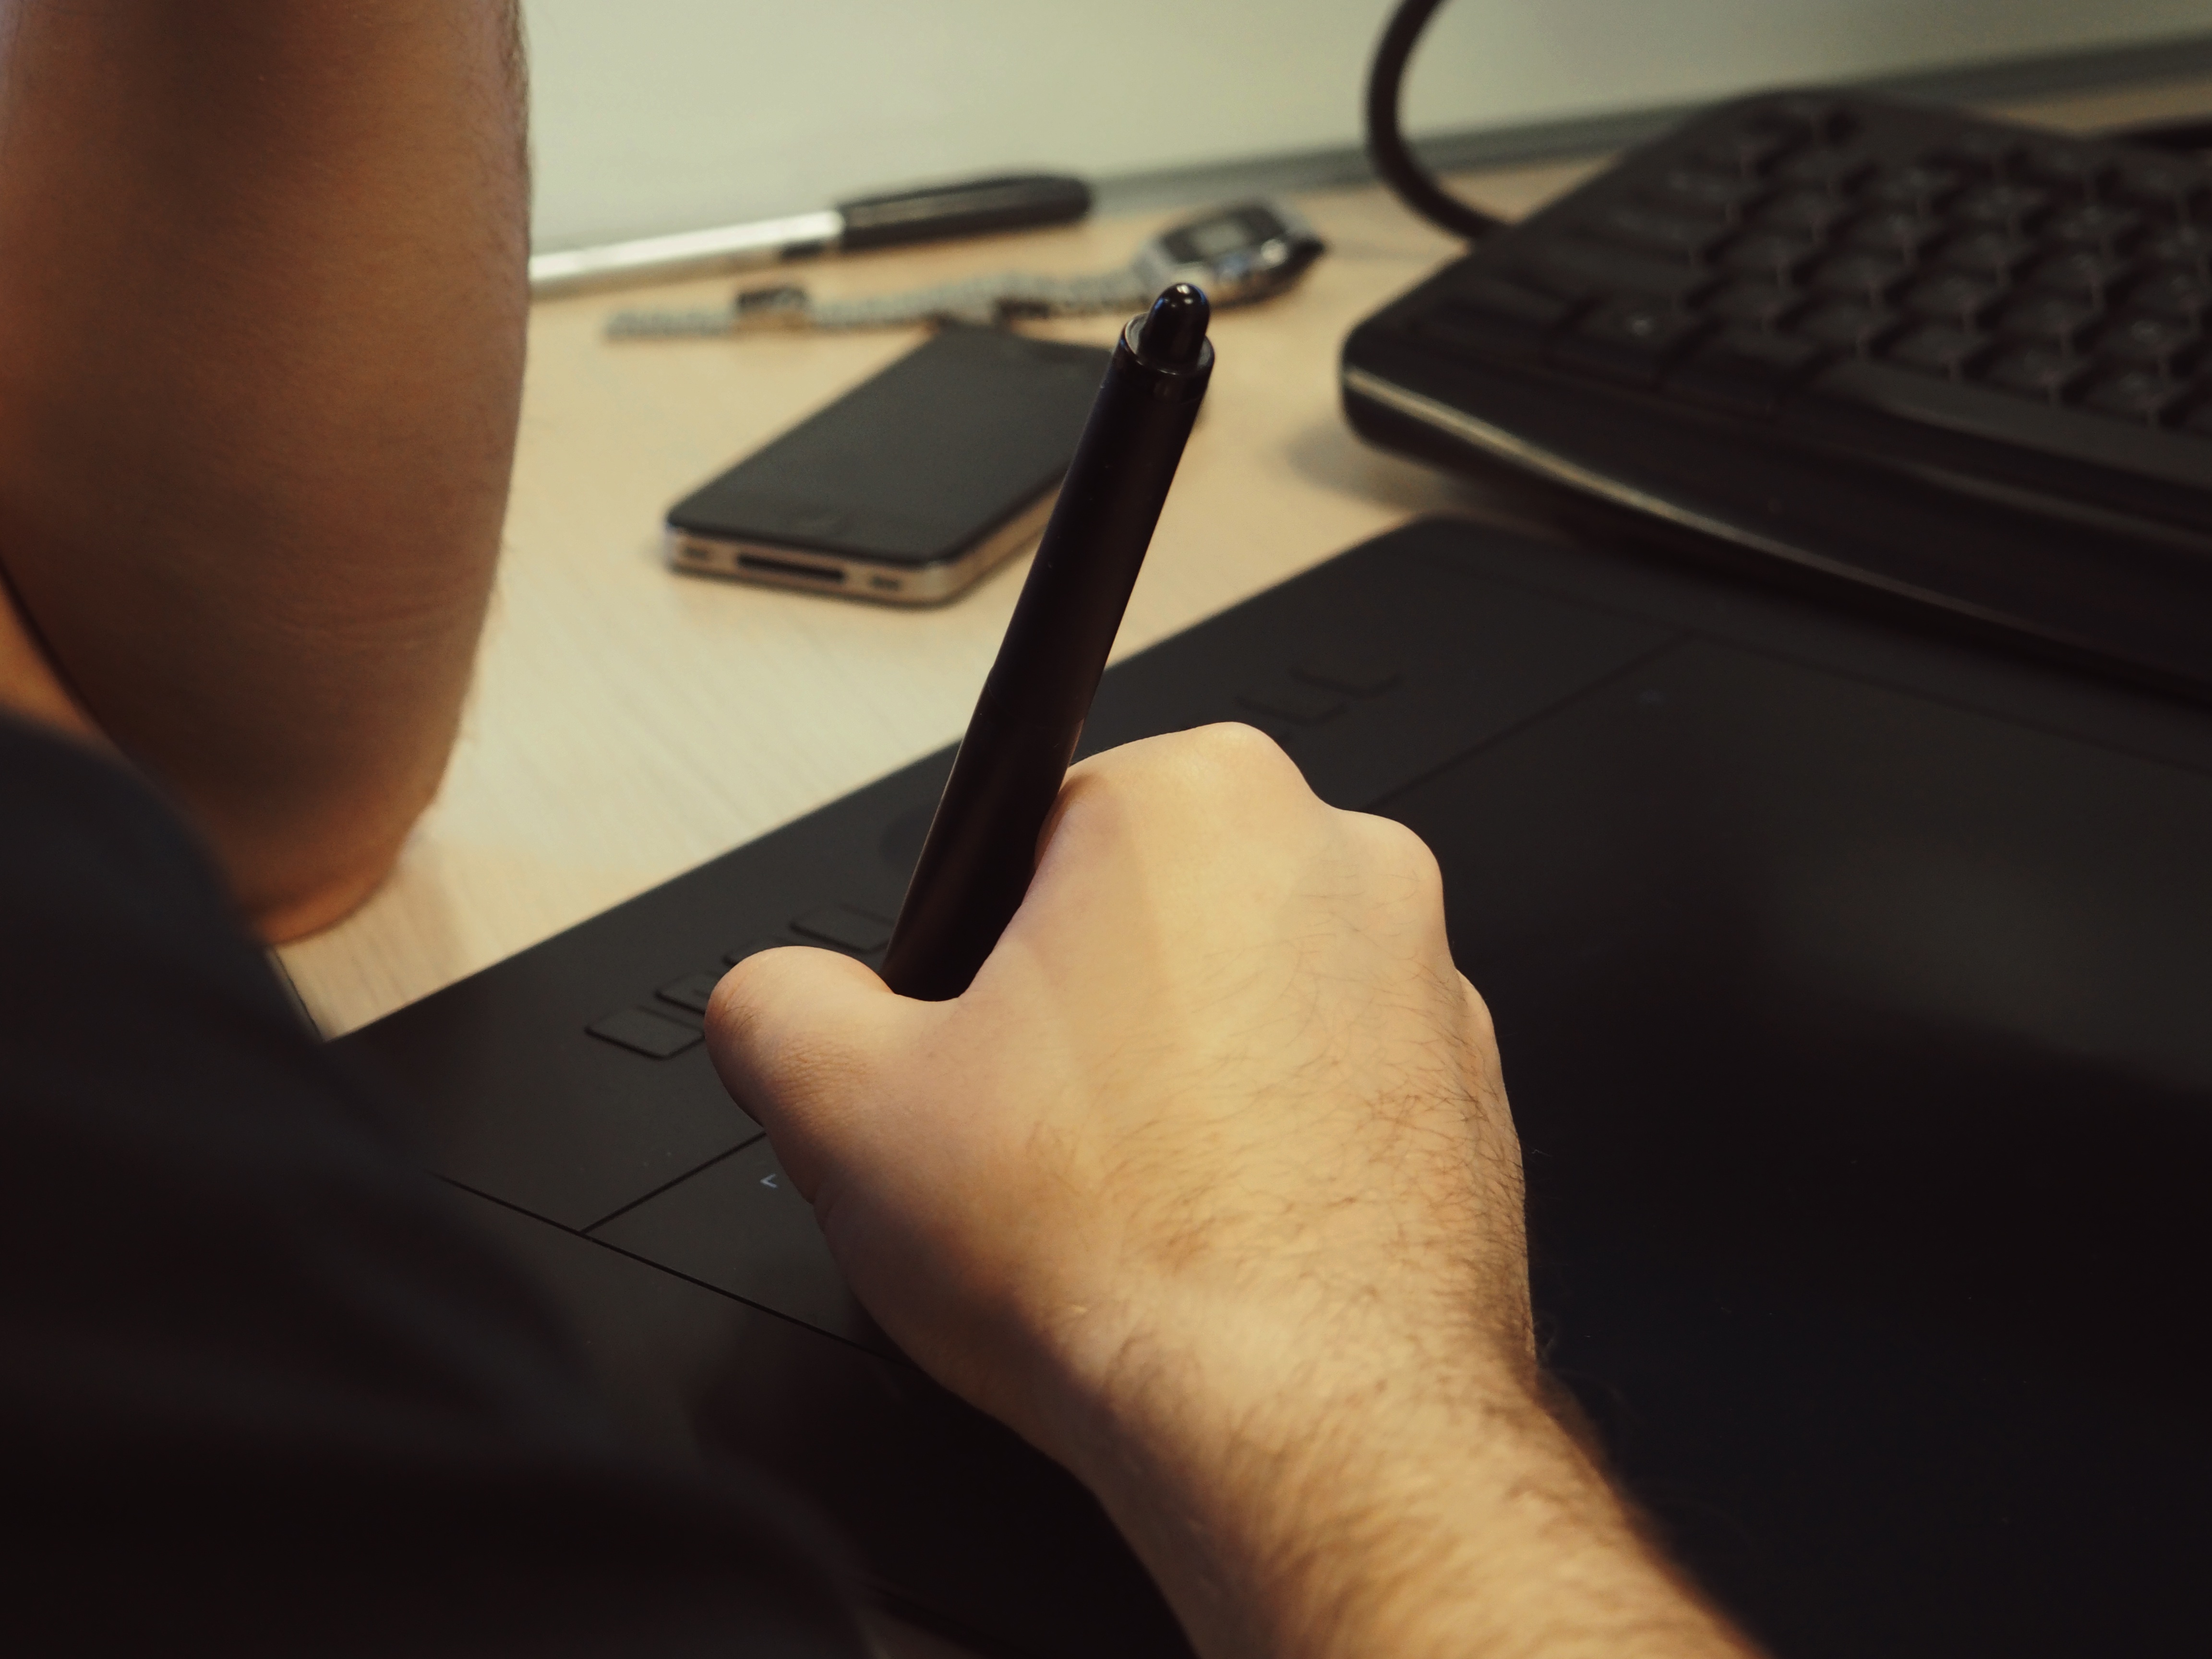
writing, hand, technology, finger, gadget, black, close up, glasses, computer keyboard, electronic device